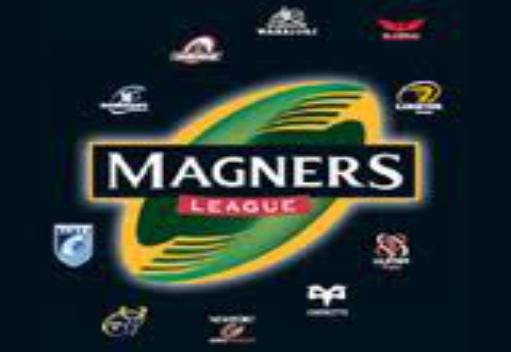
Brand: Magners Irish
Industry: Food